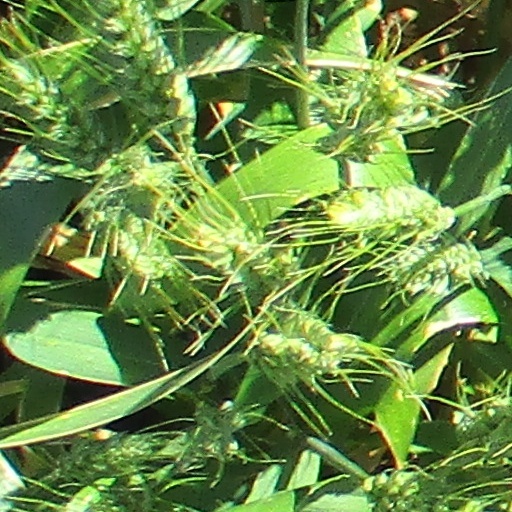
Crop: wheat